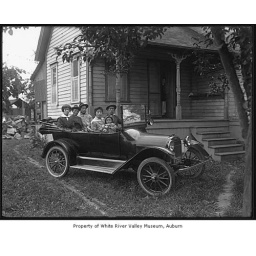
Japanese Families in a car outside a house in Kent, 1917